Universal Credit

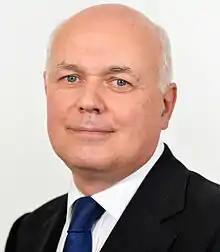
Iain Duncan Smith, then-Work and Pensions Secretary between 2010 and 2016 and one of the main architects of the Universal Credit system

The Universal Credit mechanism was itself first outlined as a concept in a 2009 report, "Dynamic Benefits", by Iain Duncan Smith's thinktank the Centre for Social Justice. It would go on to be described by the soon-to-be Work and Pensions Secretary at the Conservative Party annual conference in 2010. The initial aim was for it to be implemented fully over four years and two parliaments, and to merge the six main existing benefits (income-based Jobseeker's Allowance, income-related Employment and Support Allowance, Income Support, Working Tax Credit, Child Tax Credit and Housing Benefit) into a single monthly payment, as well as cut the considerable cost of administering six independent benefits, with their associated computer systems.